History of Lithuania (1219–1295)

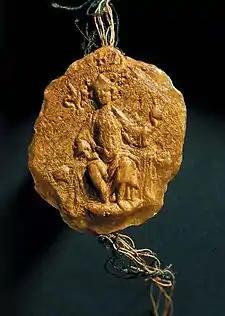
The only surviving Seal of Mindaugas from 1255

As promised, Mindaugas and his wife Morta were crowned at some time during the summer of 1253, and the Kingdom of Lithuania, proclaimed by the pope in 1251, was soundly established. 6 July is now celebrated as "Statehood Day" (Lithuanian: "Valstybės diena"); it is an official holiday in modern Lithuania. However, the exact date of the coronation is not known; the scholarship of historian Edvardas Gudavičius, who promulgated this date, is sometimes challenged. The location of the coronation remains unknown.